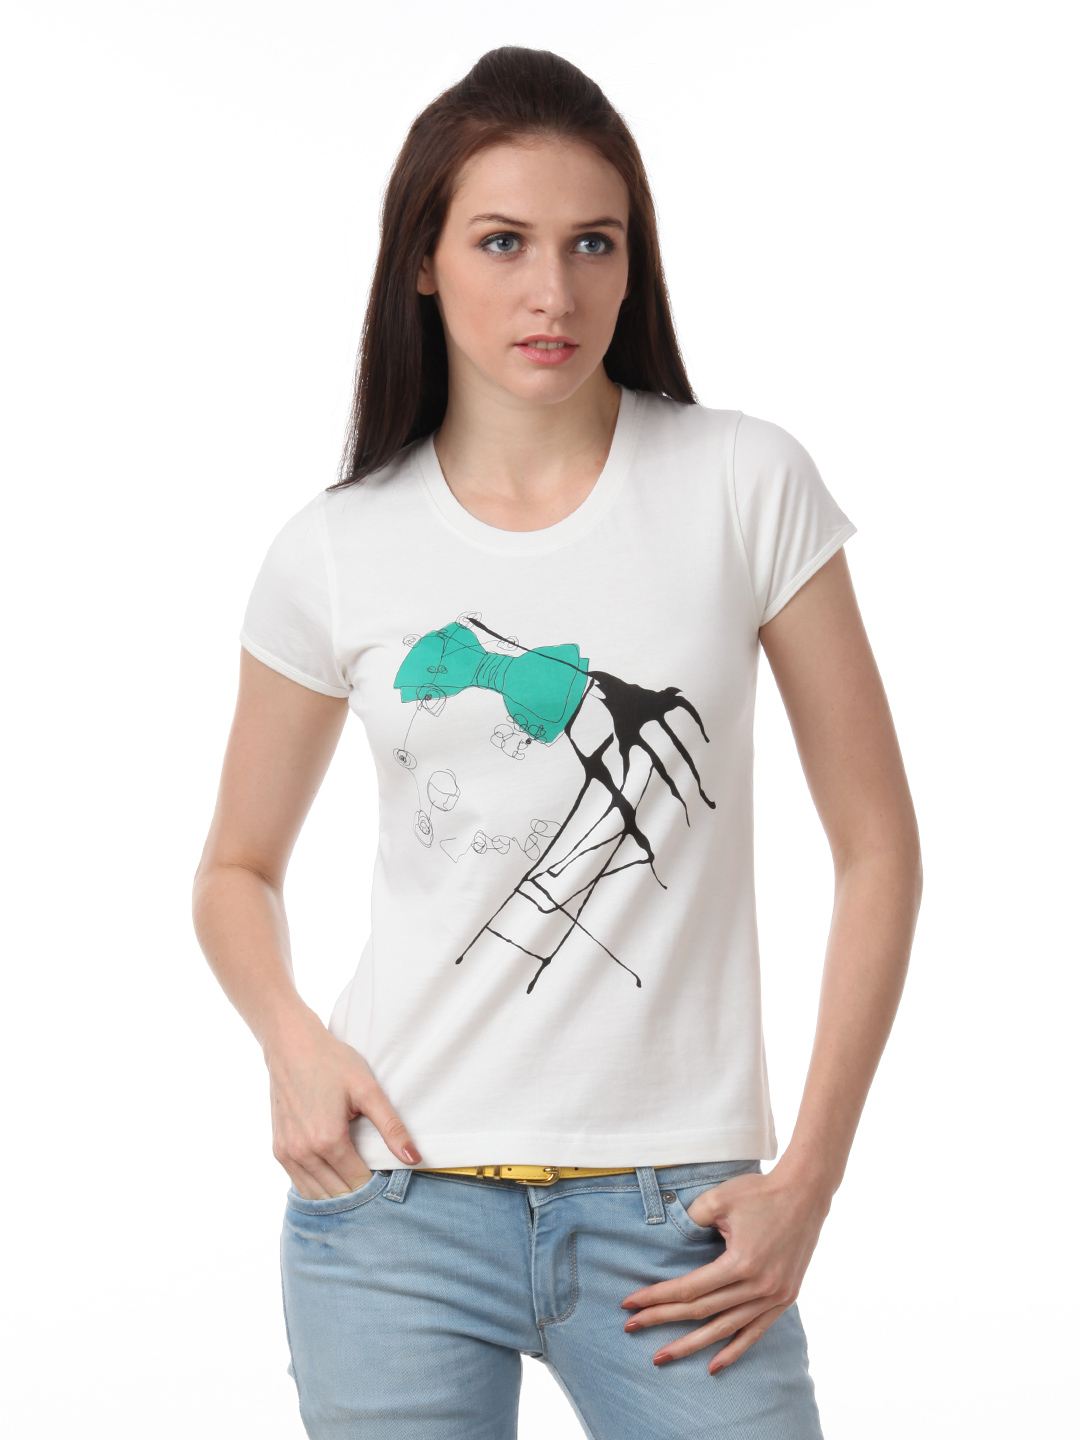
Myntra Women White T-shirt
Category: Apparel / Topwear / Tshirts
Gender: Women
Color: White
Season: Summer 2012
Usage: Casual